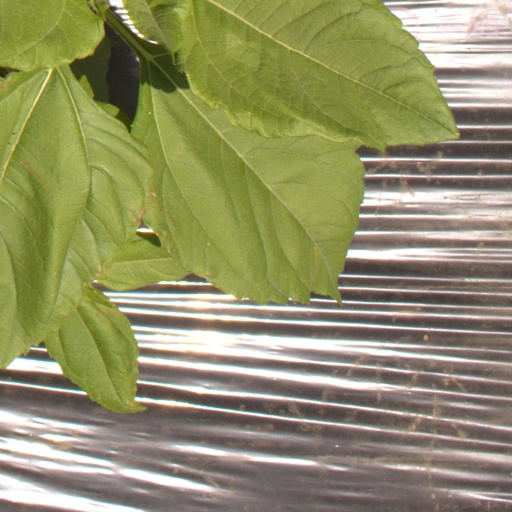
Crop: Jerusalem artichoke